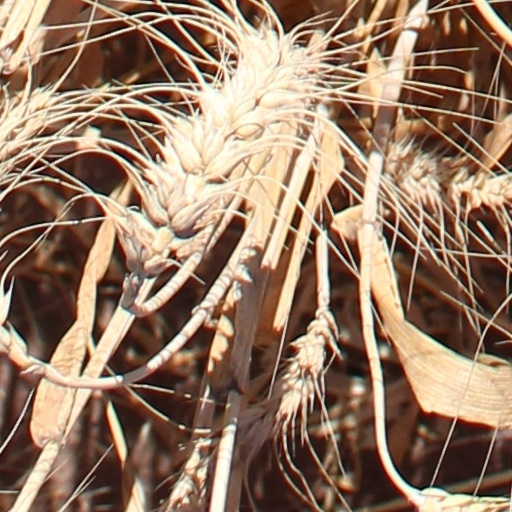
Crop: wheat